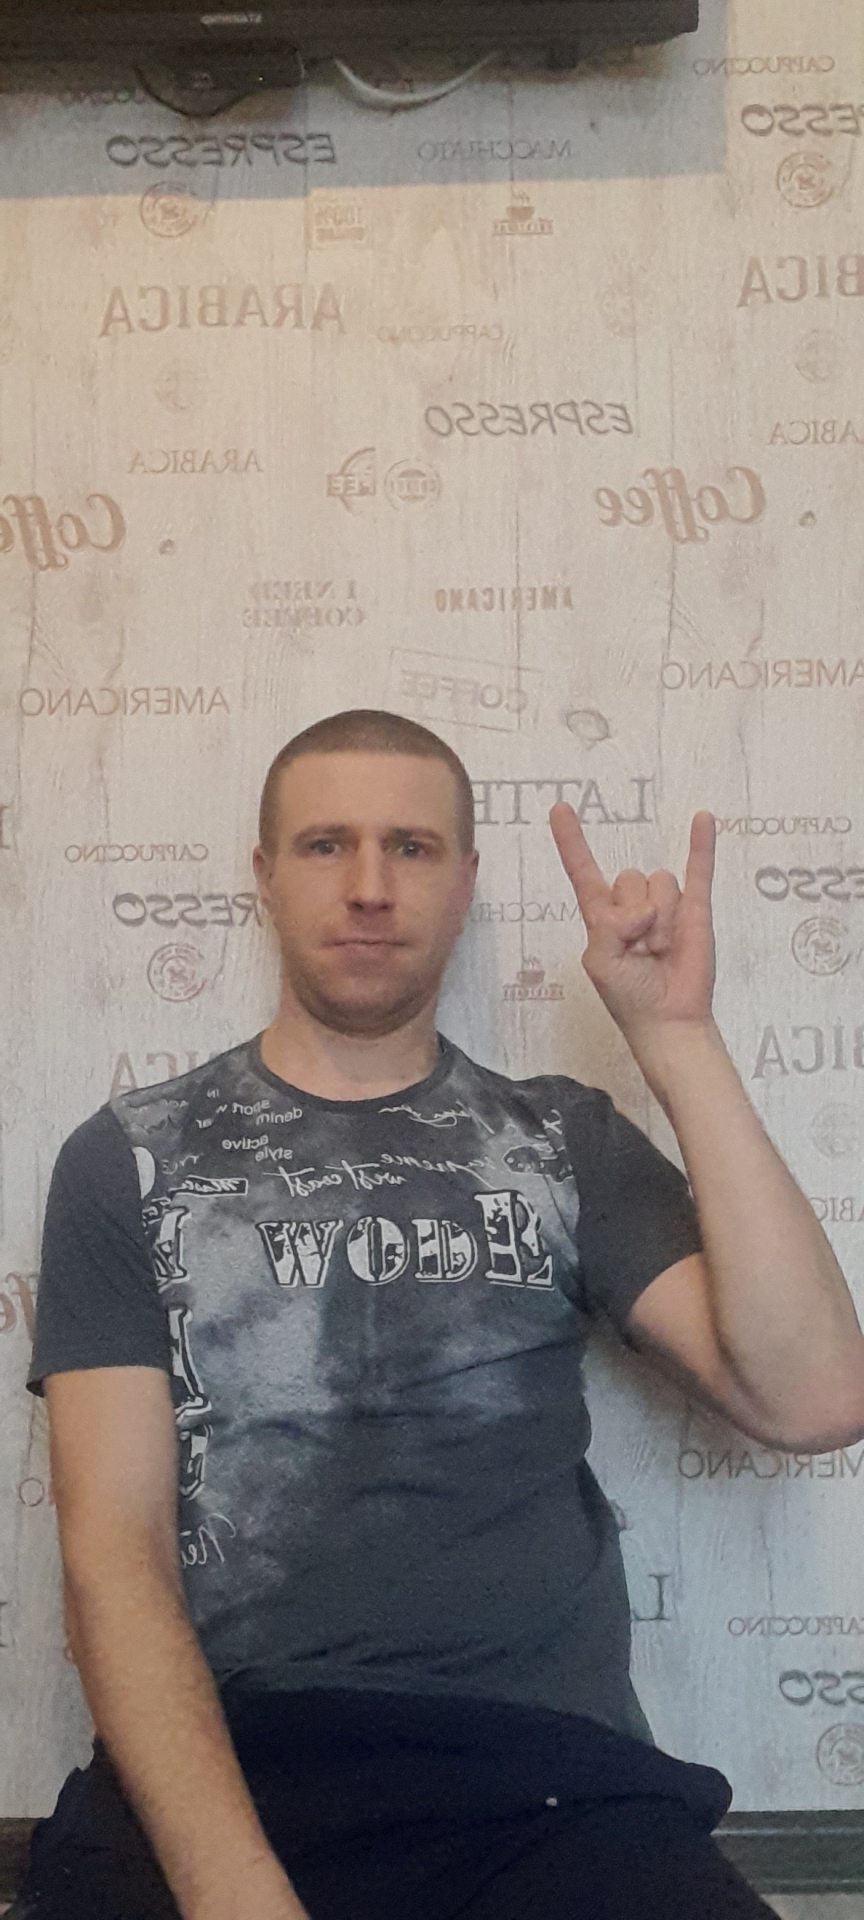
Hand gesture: rock